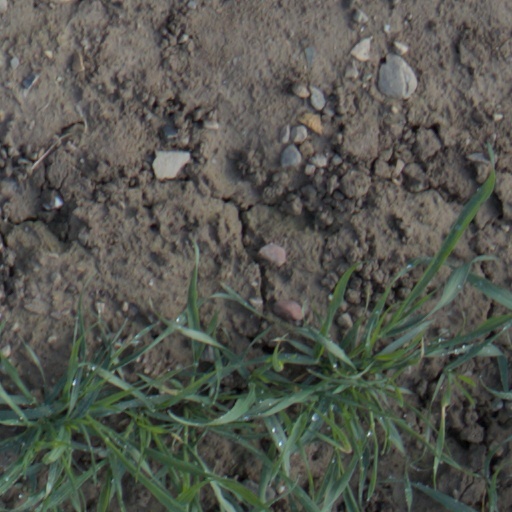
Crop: wheat